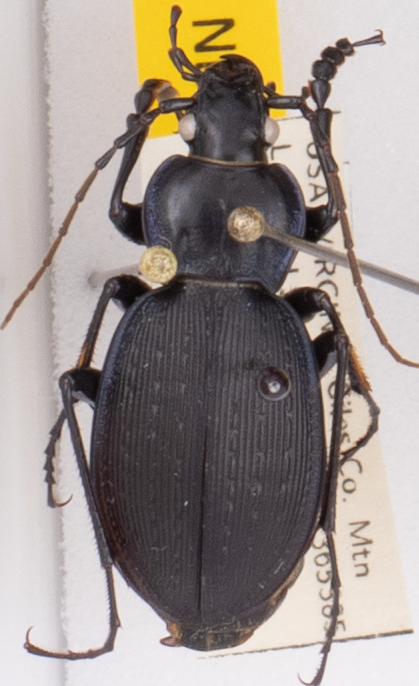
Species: Carabus goryi
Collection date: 2022-06-28
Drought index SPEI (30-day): -0.616
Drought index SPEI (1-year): -0.922
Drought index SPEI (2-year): -0.46